Answer in natural language. Is Television behind white colour dining table? Choose between the following options: yes or no
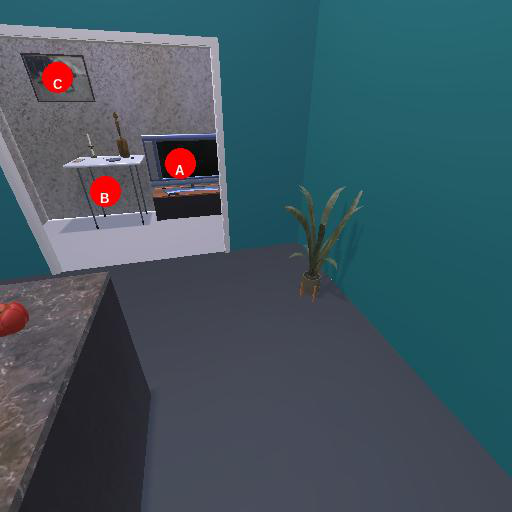
<answer>no</answer>